Covenant of Baháʼu'lláh

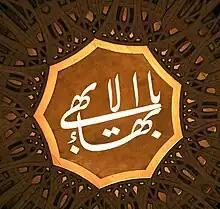
the greatest name.jpg

In the Baháʼí Faith there are two covenants, deemed the 'greater' and 'lesser'. The greater covenant refers to an agreement of progressive revelation: that God will send messengers about every thousand years, and it is humanity's duty to recognize them and respond to their teachings. The lesser covenant is the agreement between the faith's founder, Baháʼu'lláh, and his followers, regarding the succession of leadership and the maintenance of unity.